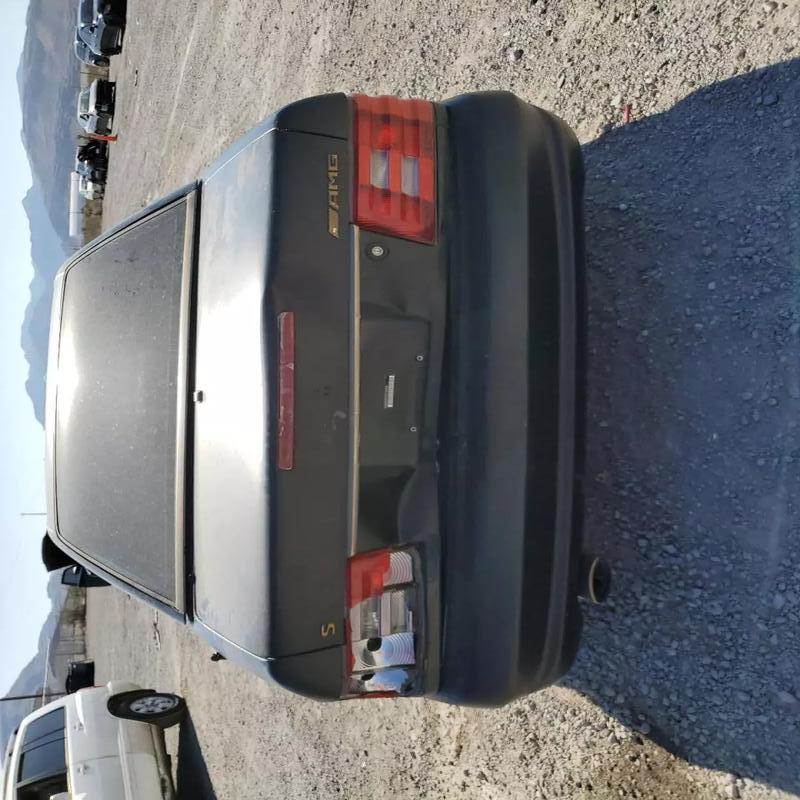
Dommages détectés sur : malle, feu arrière gauche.
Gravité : mineur